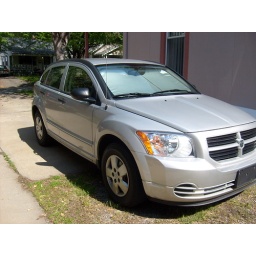
Front side view of the car, with my salmon pink house in the background.